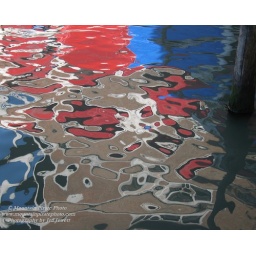
Multicolored reflections of the fish market in the Grand Canal of Venice, Italy